Billy Mitchell (gamer)

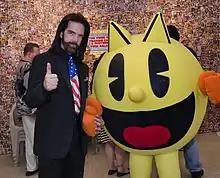
Billy Mitchell and Pac-Man at the 2014 Twin Galaxies / Walter Day trading card event at the Icon art gallery in Fairfield, Iowa.

In 2004, Mitchell achieved a "Donkey Kong" score of 933,900, in front of multiple witnesses at the Midwest Gaming Classic, his new personal best. Writing about Mitchell for the "Oxford American" in 2006, David Ramsey described Mitchell as "probably the greatest arcade video game player of all time". In 2004 and 2005, contender Steve Wiebe attempted to set a new world record in "Donkey Kong", an event documented in the 2007 film "The King of Kong: A Fistful of Quarters". Wiebe attempted to have Mitchell present at these events to challenge him directly, typically at Funspot arcades, as public demonstrations of high scores were preferred over video tapes. Mitchell had said, "To me, most important is to travel to a sanctioned location, like Funspot, that makes it official. If tomorrow Tiger Woods golfs a 59, big deal. If he does it at Augusta, that's where it counts." Mitchell failed to appear at Wiebe's events, saying he had not played games for half a year and needed to retrain and practice for the competition.